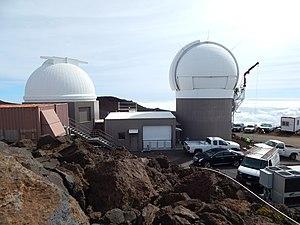
Un objet géocroiseur est un astéroïde ou une comète du système solaire que son orbite autour du Soleil amène à faible distance de l'orbite terrestre, et donc potentiellement à proximité de la Terre. Compte tenu de leur masse et de leur vitesse, les objets géocroiseurs peuvent entrainer une catastrophe humaine majeure éventuellement planétaire même si la probabilité d'un tel impact est extrêmement faible.